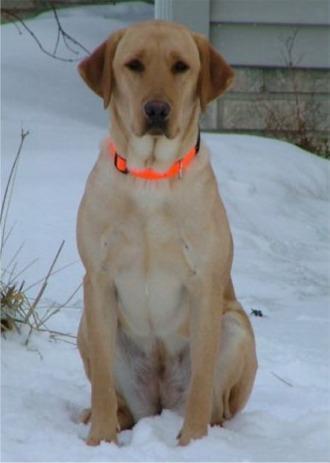
Labrador_retriever